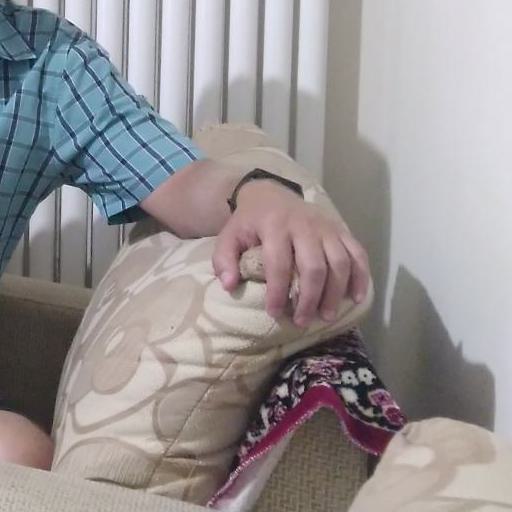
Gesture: no_gesture